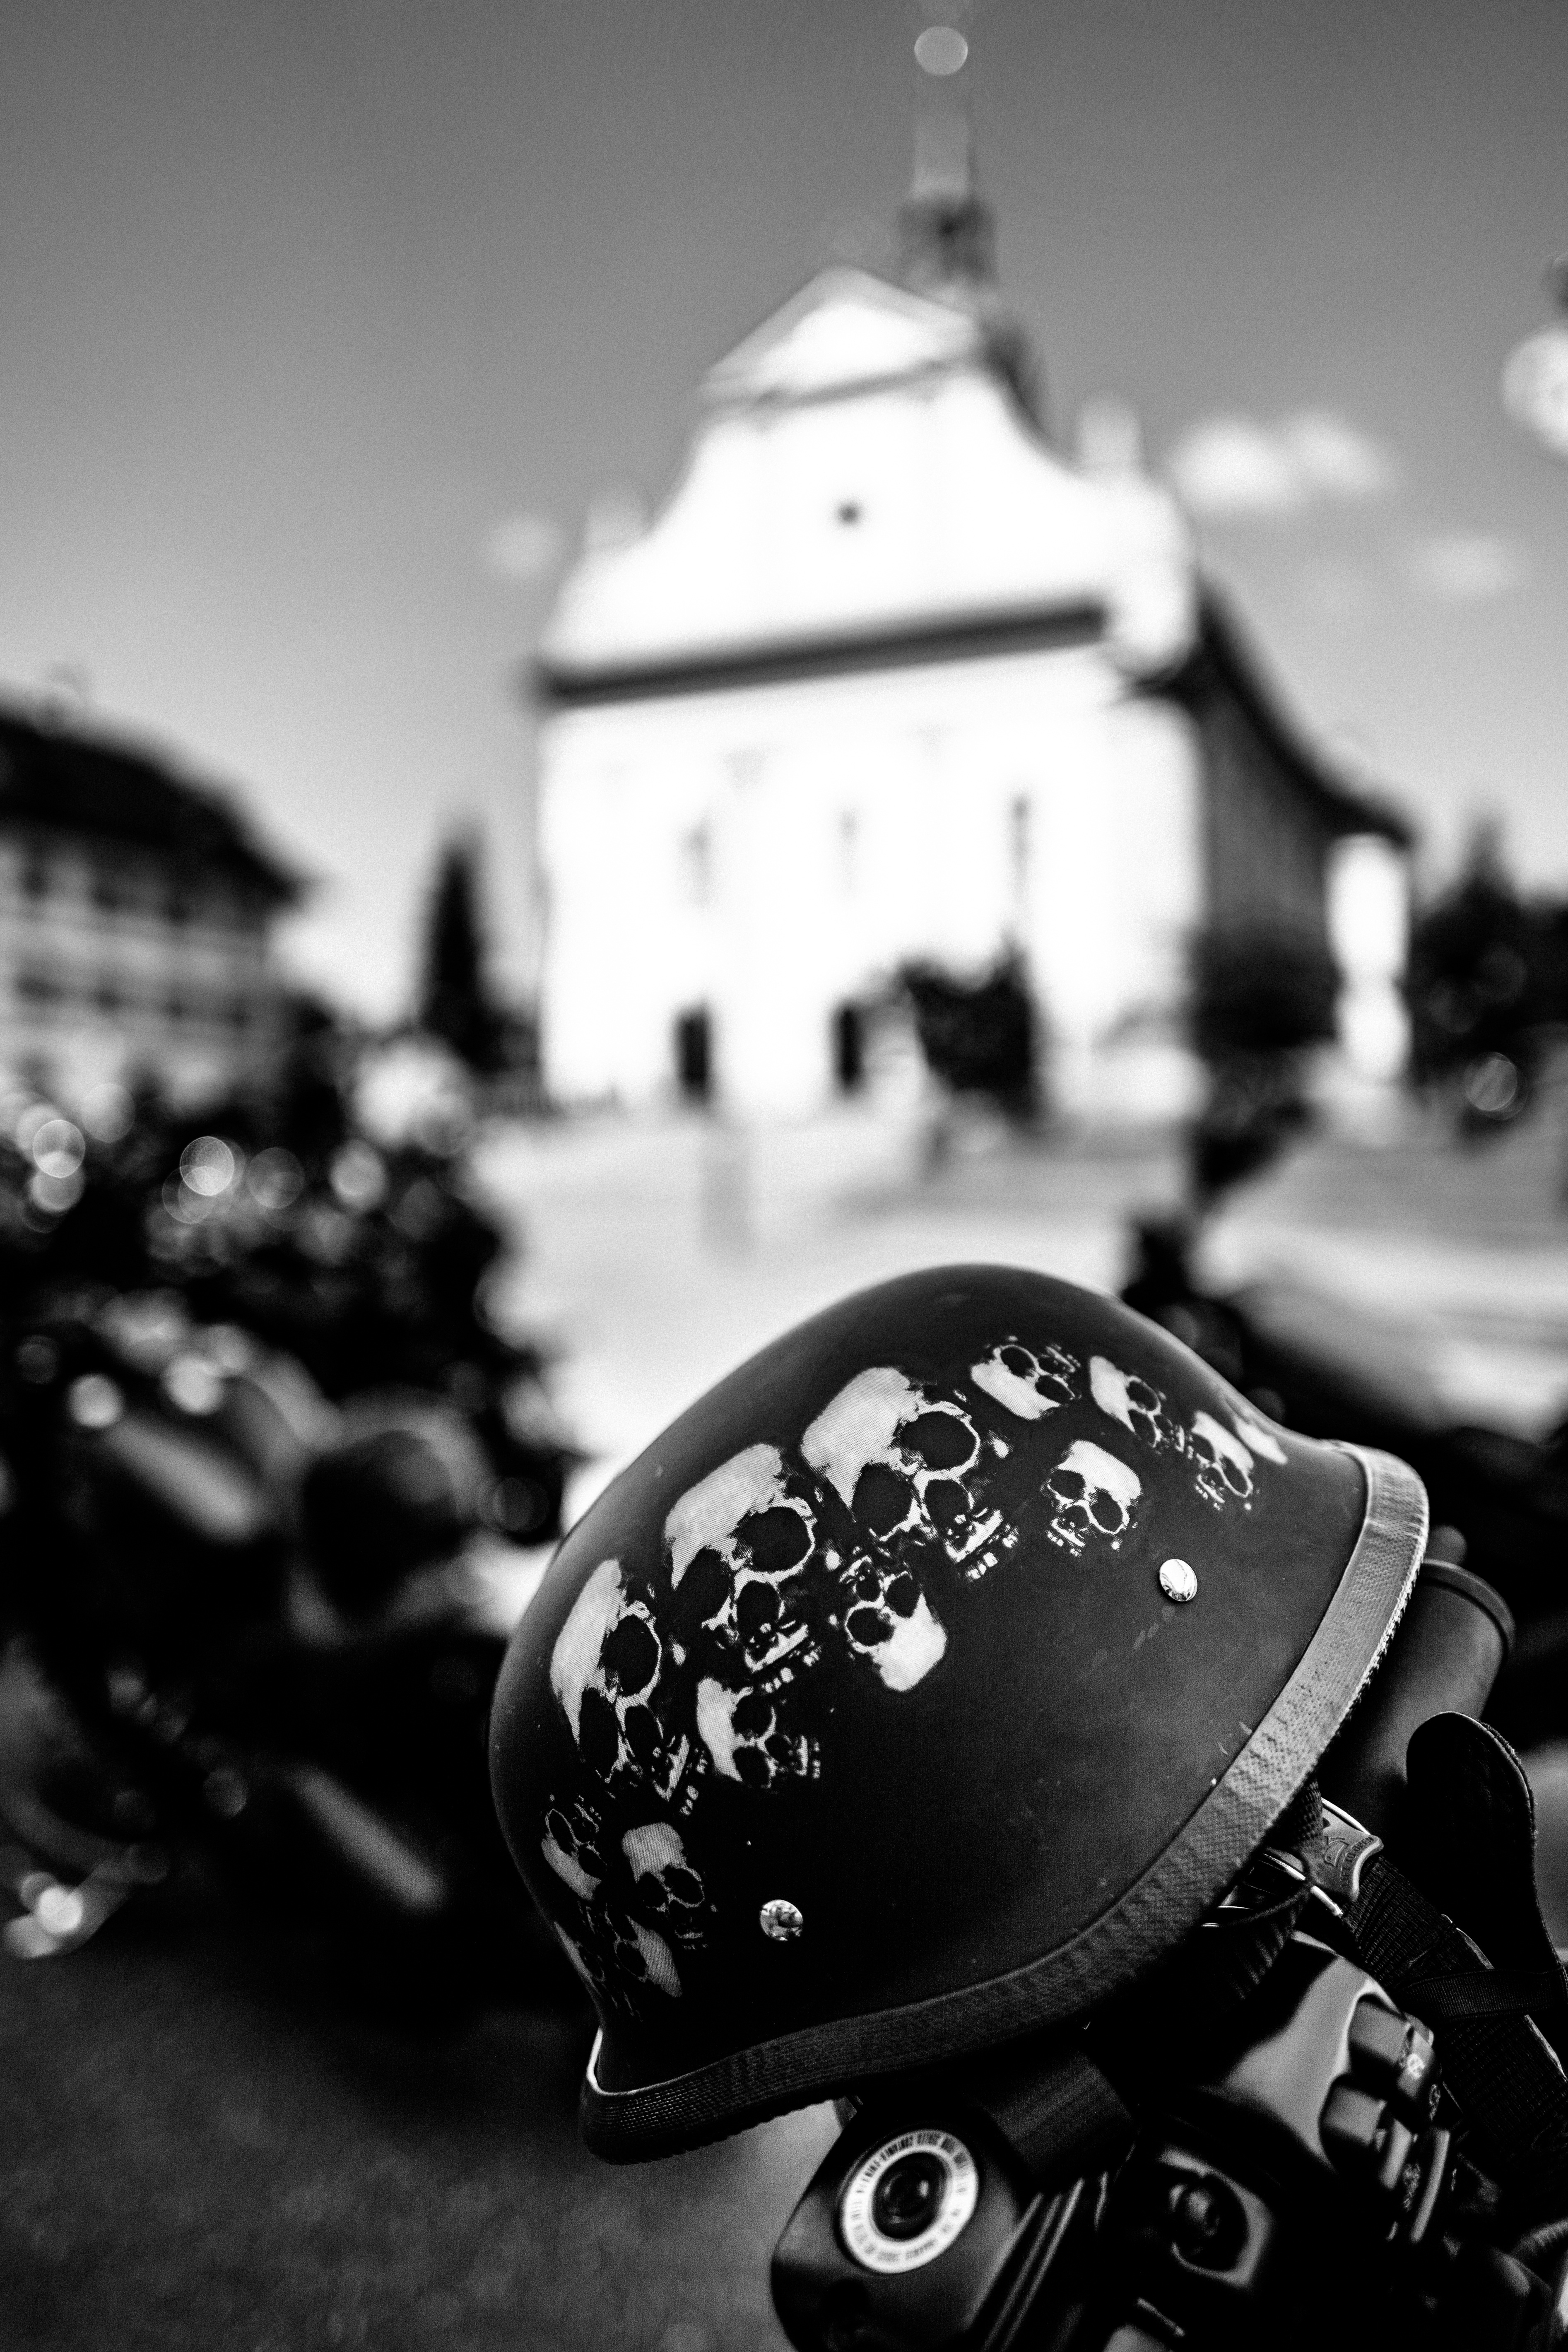
light, black and white, white, photography, darkness, black, monochrome, lighting, reflex camera, photograph, shape, monochrome photography, digital slr, film noir, single lens reflex camera